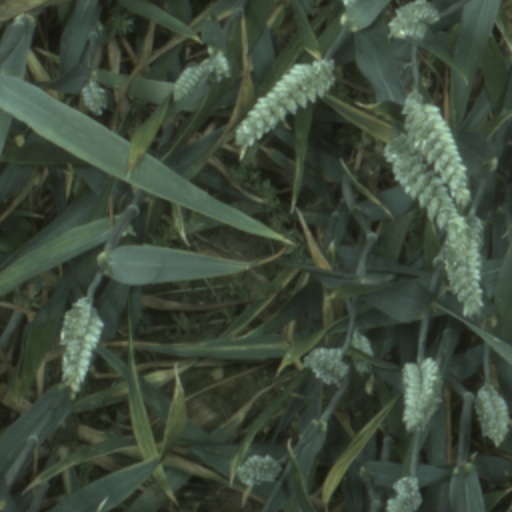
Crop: wheat